Somerset and Dorset Joint Railway

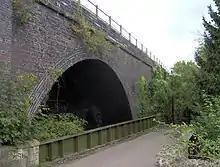
Railway arch at Midford

The S&D's domestic train service was not fast, and except on summer Saturdays, there were a handful of stopping services, several of them running from Bath to Templecombe and from Templecombe to Bournemouth separately, and even the through stopping trains waited for some time at Templecombe. Some trains ran from Highbridge to Templecombe, and a few of the trains started from Bristol, reversing at Bath. (All these comments apply "and vice versa" wherever appropriate.)